Green ibis

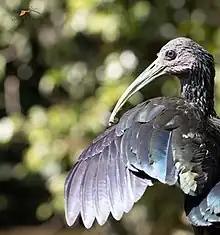
Green ibis perched on log in Tortuguero National Park.

The green ibis is a medium-sized ibis, with short legs and a long, slender, decurved bill. It measures in length and ranges from in mass. The sexes, which are identical in plumage, overlap somewhat in measurements, though the largest birds are male. Breeding adults have glossy greenish-black bodies, pale green legs and bill, and grey bare facial skin patches. Juveniles are much duller, but can be distinguished from the similar glossy ibis by their bulkier shape, shorter legs and broader wings. This species, like other ibises, flies with neck outstretched. Its flight is heavy, with fewer glides and jerkier wingbeats than its relatives.